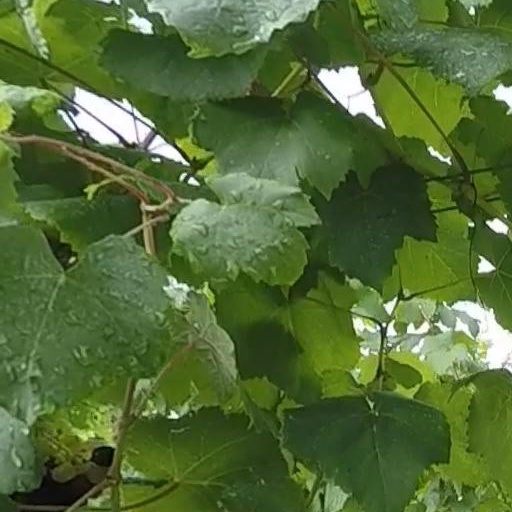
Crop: grape